Gaston d'Illiers

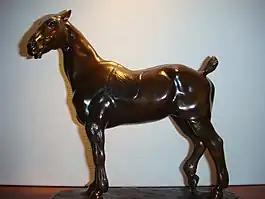

Gaston d'Illiers (1876–1932), born at Boulogne-sur-Seine, France, was a French animalier sculptor who specialised in horses. His bronze statuettes are very realistic.